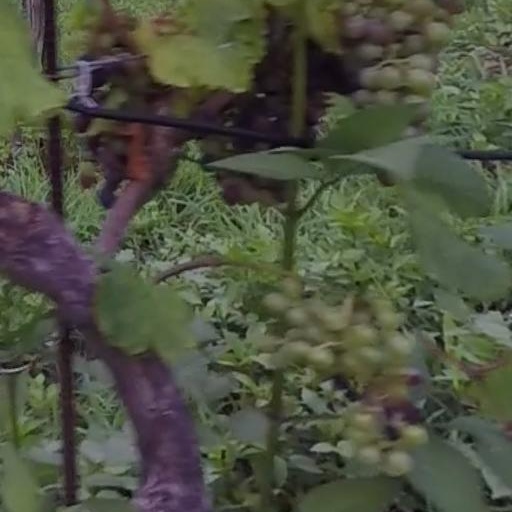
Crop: grape